Herschel Mayall

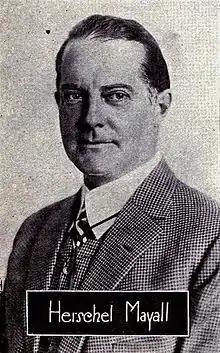
Mayall in 1921

Herschel Mayall (July 12, 1863 – June 10, 1941) was an American stage and film actor of the silent era. He appeared in more than 110 films between 1912 and 1935.